Sadie Frost

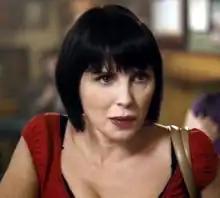
Frost in the short film "Fortune's Smile" in 2015

Sadie Liza Frost (née Vaughan; born 19 June 1965) is an English actress, producer and fashion designer. Her credits as an actress include "Empire State" (1987), "Diamond Skulls", also known as "Dark Obsession" (1989), "Bram Stoker's Dracula" (1992), "The Krays" (1990), "Magic Hunter" (1994), "Shopping" (1994), "A Pyromaniac's Love Story" (1995), "Flypaper" (1997), "Final Cut" (1998), "Captain Jack" (1999), "Love, Honour and Obey" (2000), "Beyond the Rave" (2008), "Molly Moon and the Incredible Book of Hypnotism" (2015), and "A Bird Flew In" (2021).